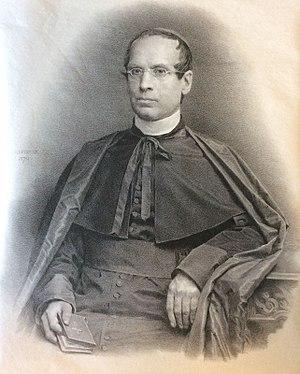
Lithographie du cardinal Pitra (1812-1889) en 1871.
Jean-Baptiste-François Pitra, né à Champforgeuil le 1er août 1812 et mort le 9 février 1889 à Rome, est un cardinal de l'Église catholique romaine et théologien français.